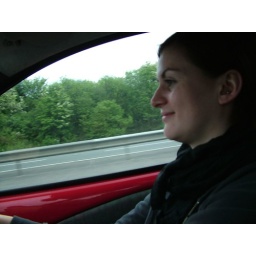
Its the end of the day and I'm terrorising the other drivers both in the car and on the road outside